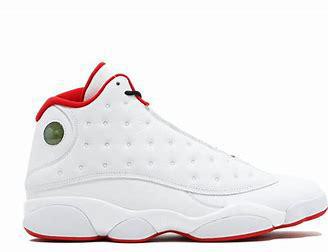
Brand: Jordan
Model: 13 Retro